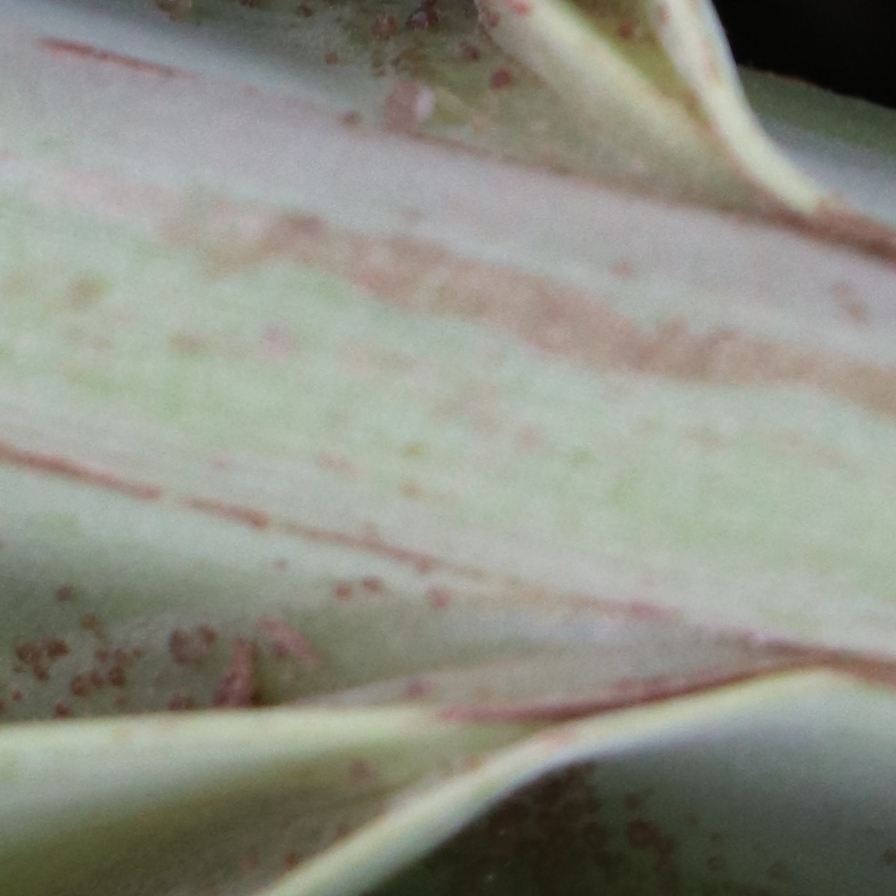
Label: Honey